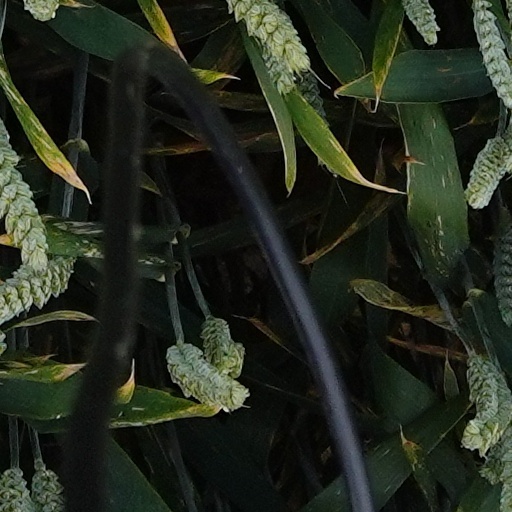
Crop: wheat